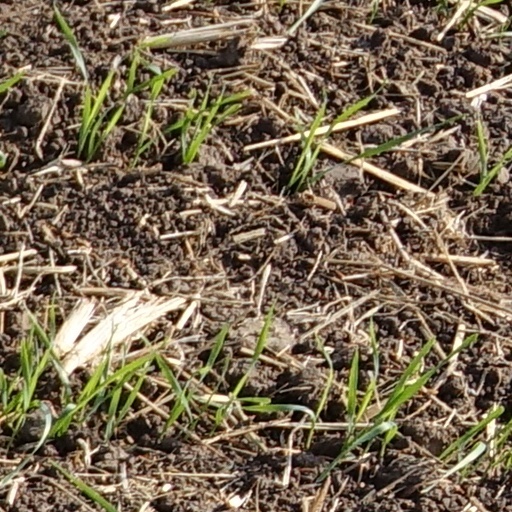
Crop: wheat